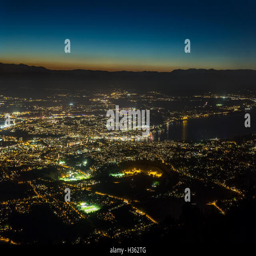
aerial view of the city at night